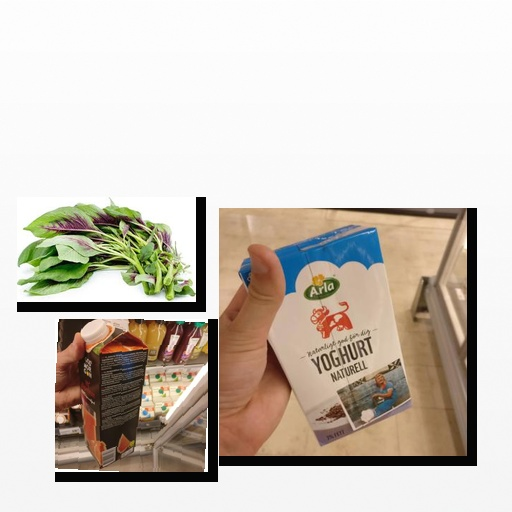
Food items: amaranth, red_grapefruit_juice, natural_yogurt